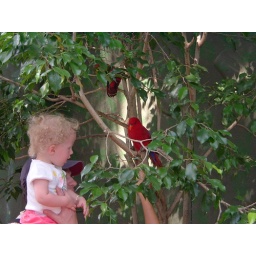
A young girl stares in awe at the beautiful red bird.